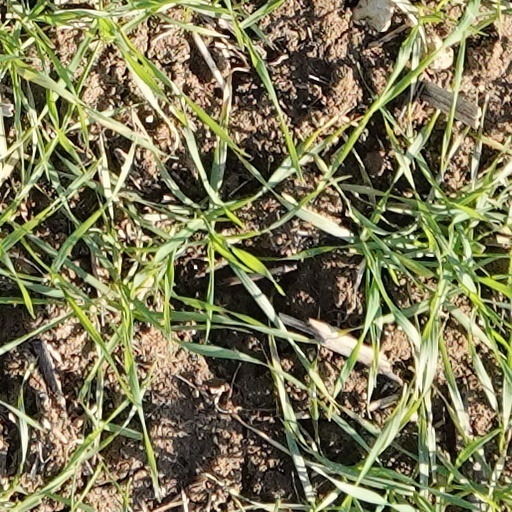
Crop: wheat